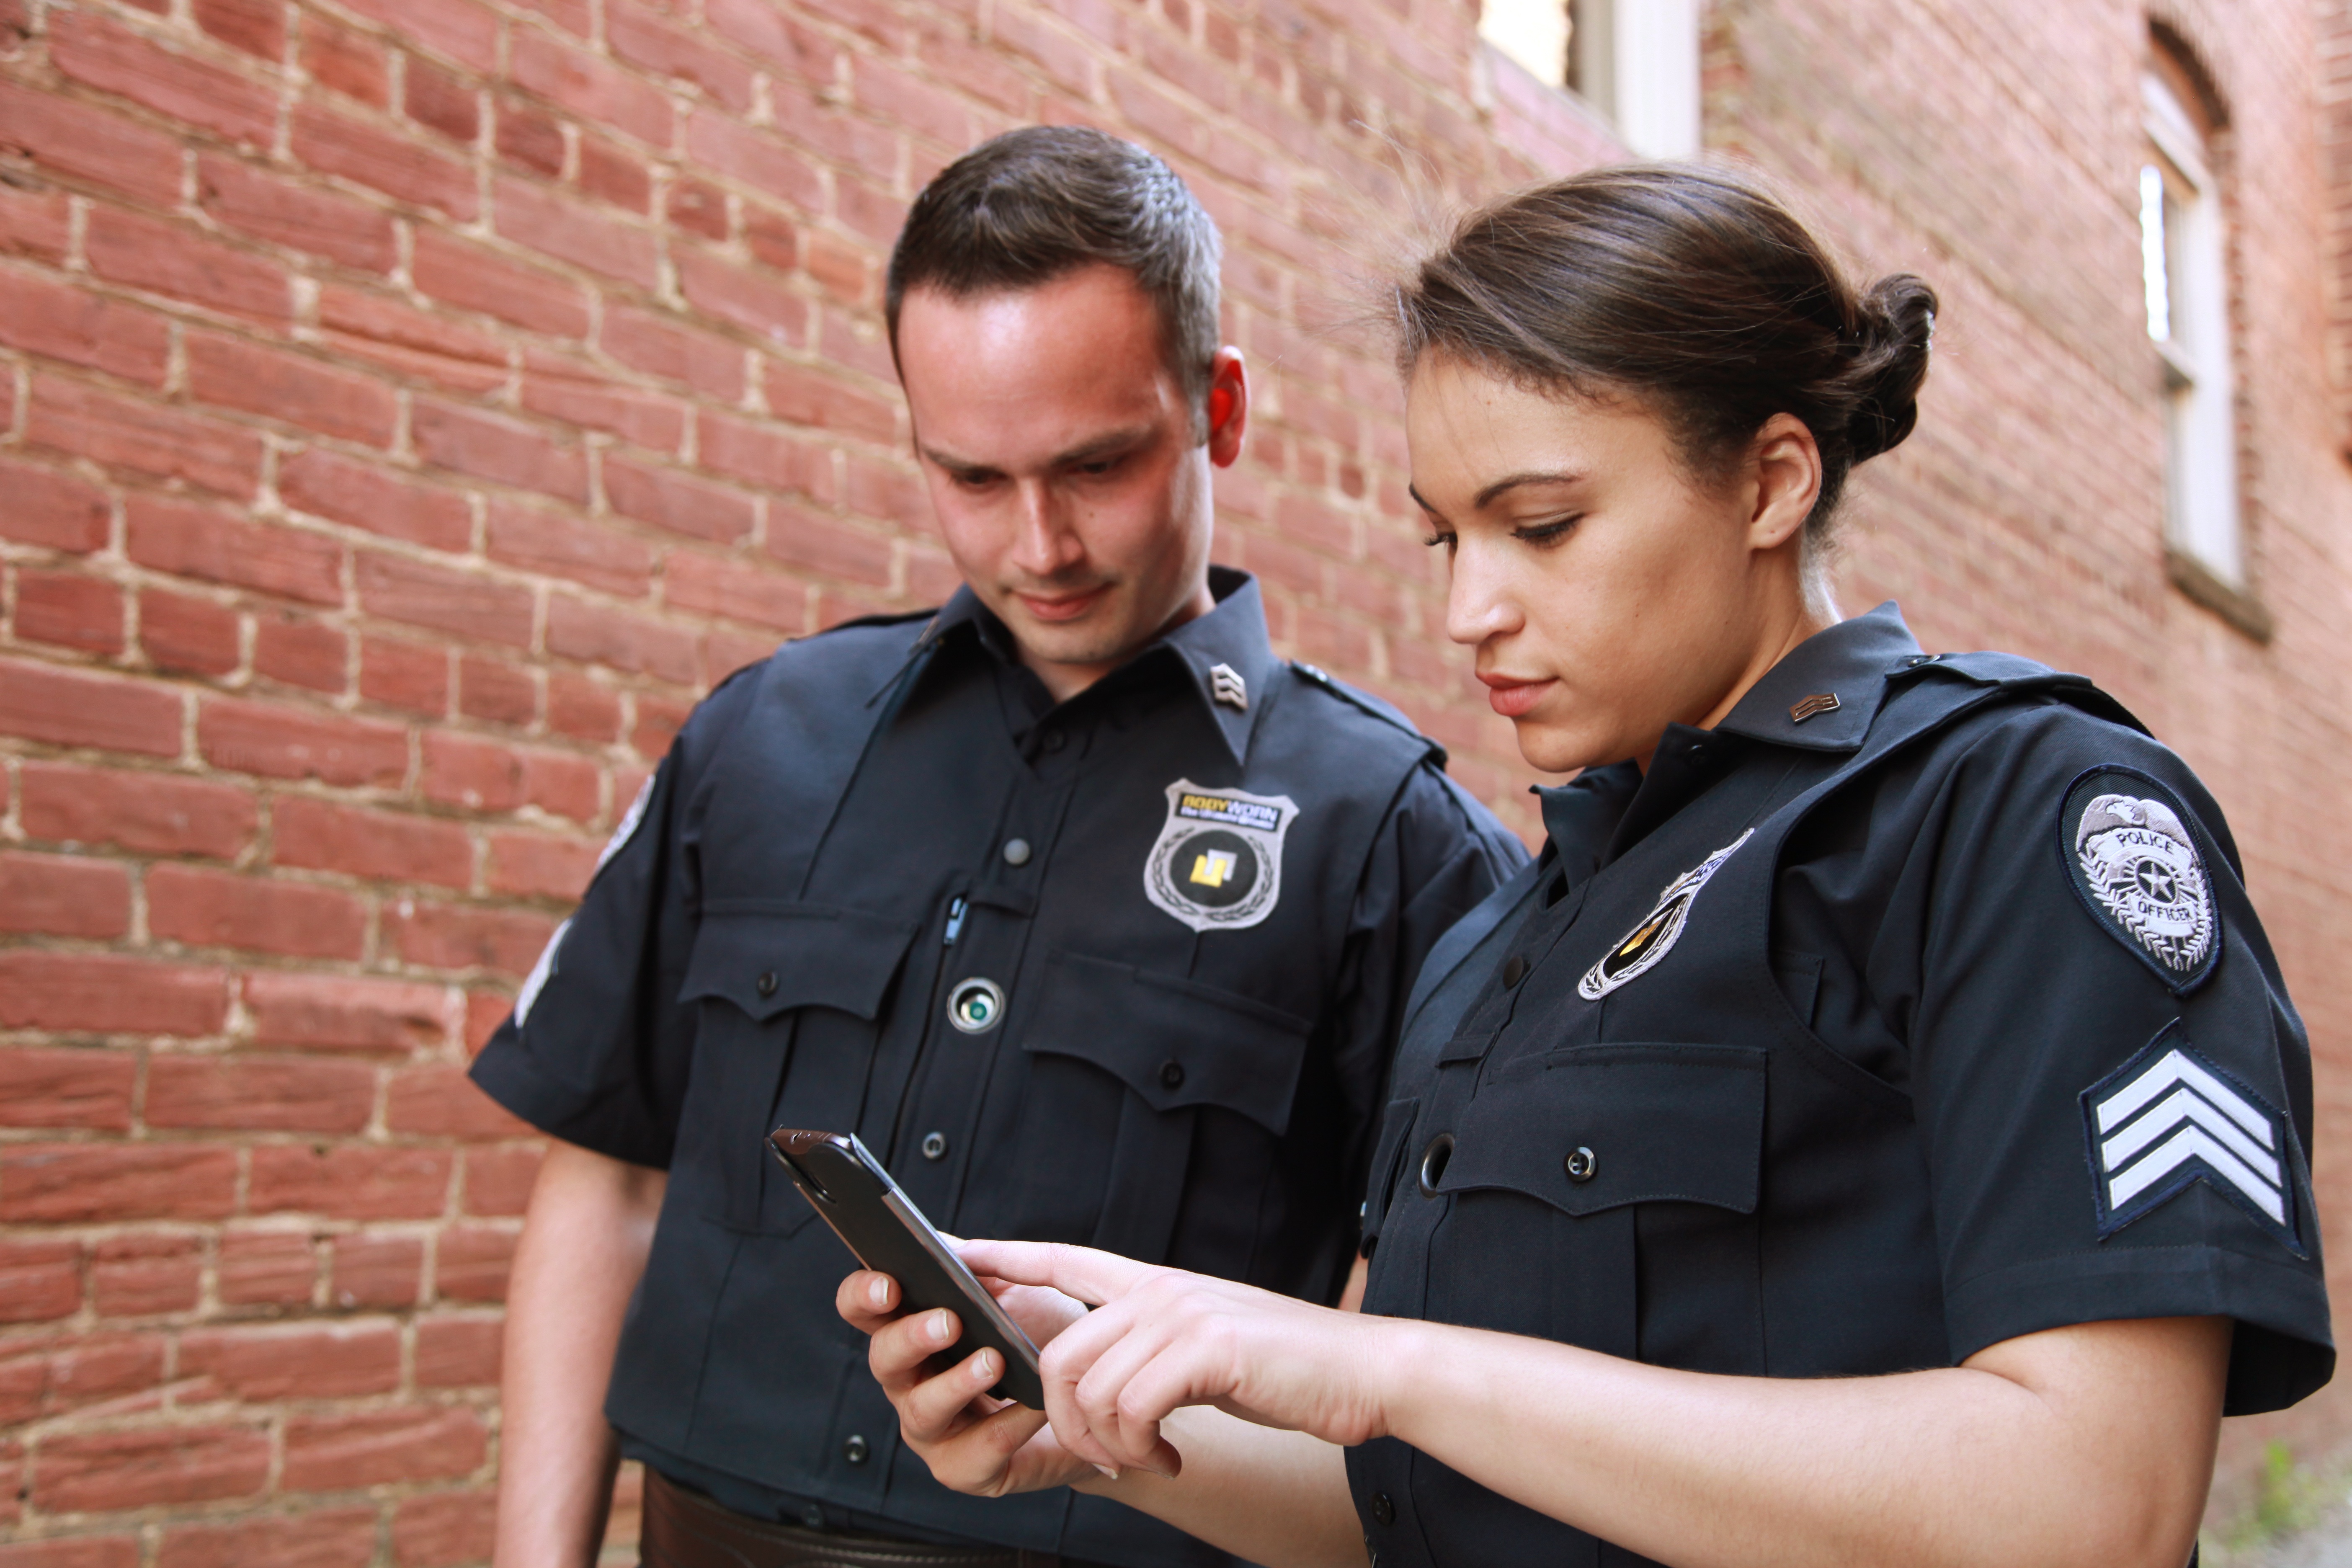
person, technology, military, soldier, profession, security, tech, safety, police, uniform, patrol, protection, guard, cops, official, enforcement, policeman, law enforcement, staff, police officer, military police, military officer, military person, bodyworn, body camera, police body camera, law enforcing, on body camera, police camera